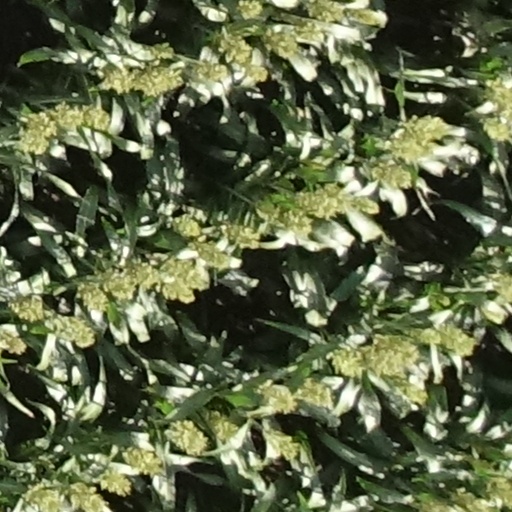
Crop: sorghum